Thomas Becket

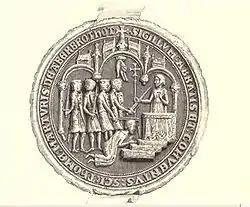
A Seal of the Abbot of Arbroath, showing the murder of Becket. Arbroath Abbey was founded 8 years after the death of St Thomas and dedicated to him; it became the wealthiest abbey in Scotland.

In 1170, Alexander sent delegates to impose a solution to the dispute. At that point, Henry offered a compromise that would allow Thomas to return to England from exile.